In the Aisles

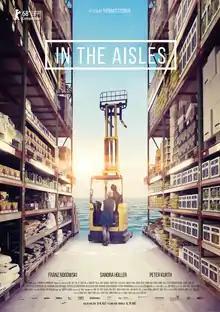
Film poster

In the Aisles is a 2018 German drama film, directed by Thomas Stuber, that looks at the lives of people filling shelves in an out-of-town supermarket. It was selected to compete for the Golden Bear in the main competition section at the 68th Berlin International Film Festival. At Berlin it won the Prize of the Ecumenical Jury award.